Paul Gilroy

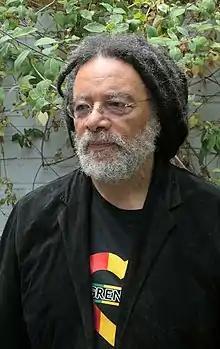
Gilroy in 2019

Paul Gilroy (born 16 February 1956) is an English sociologist and cultural studies scholar who is the founding Director of the Sarah Parker Remond Centre for the Study of Race and Racism at University College London (UCL). Gilroy is the 2019 winner of the €660,000 Holberg Prize, for "his outstanding contributions to a number of academic fields, including cultural studies, critical race studies, sociology, history, anthropology and African-American studies".